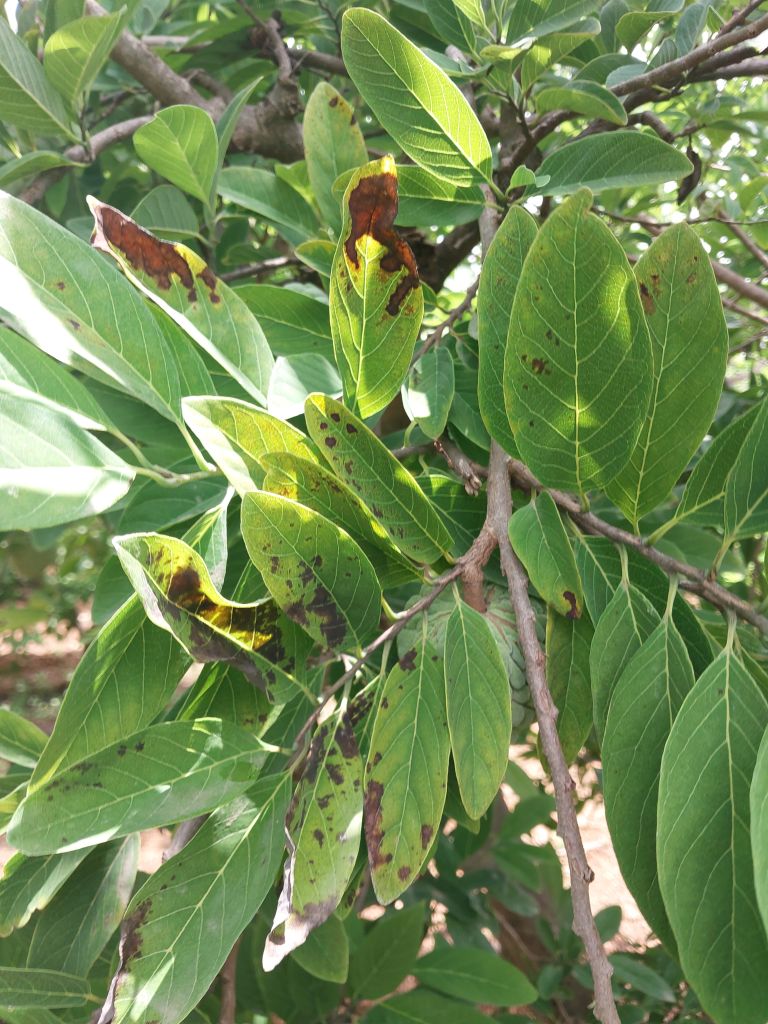
Disease label: Leaf spot on Leaves